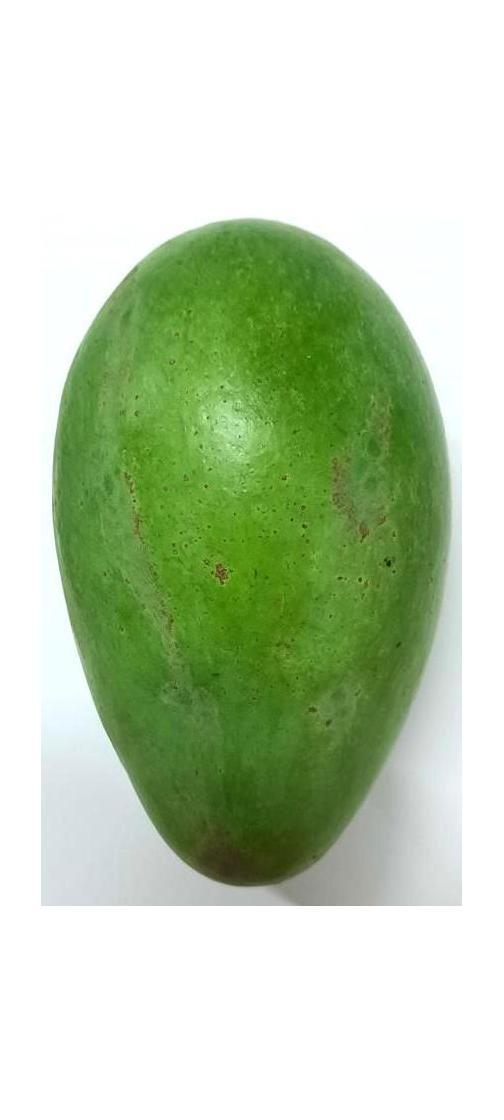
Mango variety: Amrapali